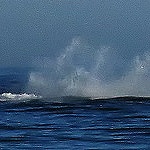
Scene: Outdoor